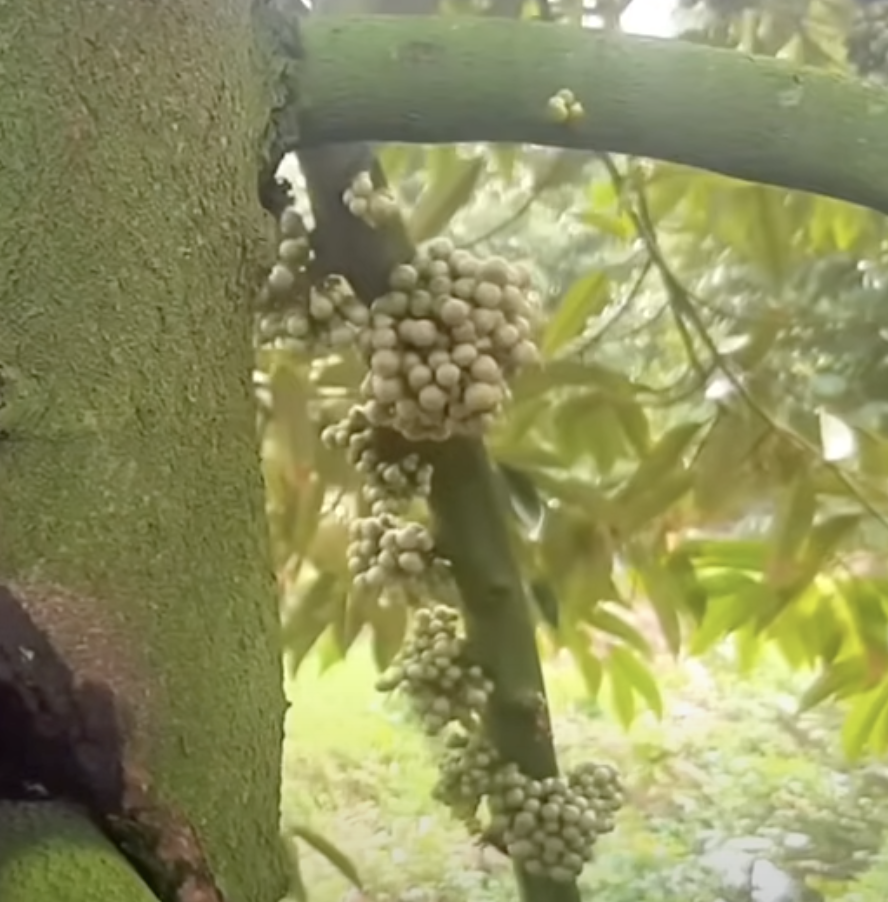
Label: stem_cracking_ gummosis